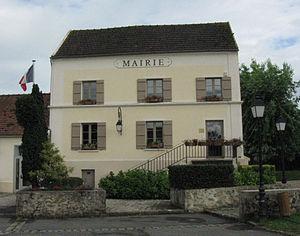
Mairie de Coulombs-en-Valois. (département de la Seine-et-Marne, région Île-de-France).
Coulombs-en-Valois est une commune française située dans le département de Seine-et-Marne en région Île-de-France.